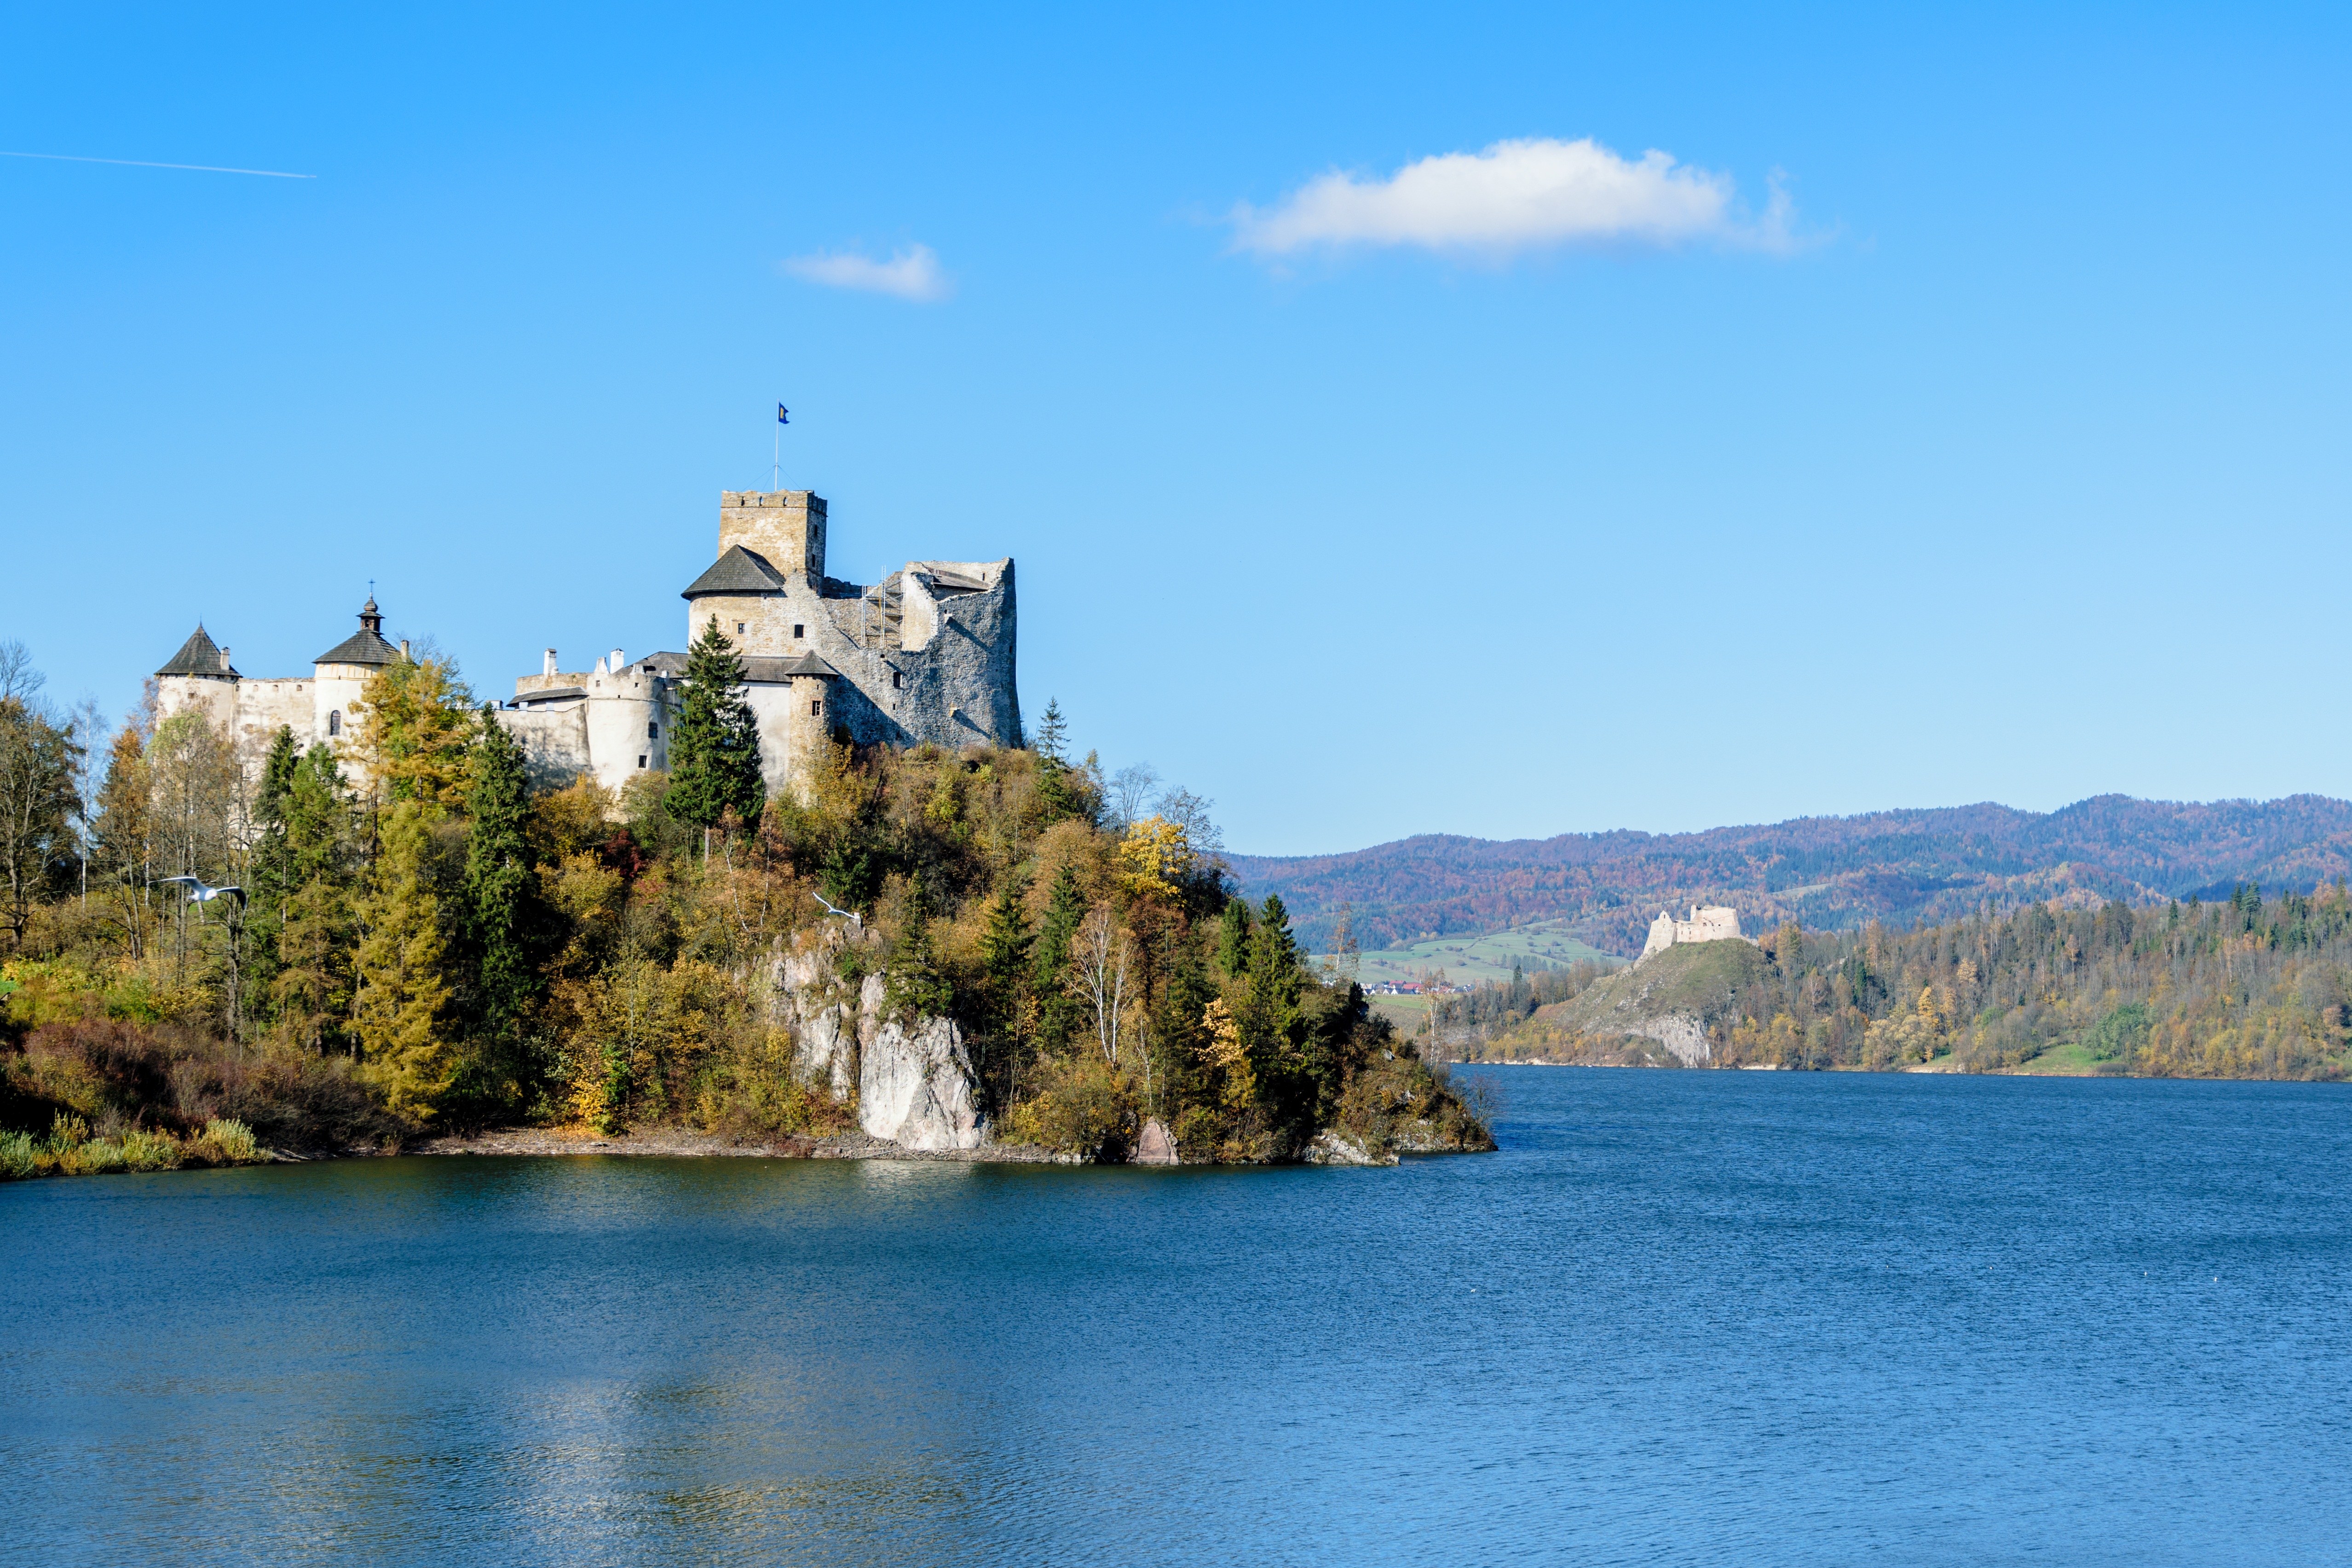
landscape, sea, coast, nature, mountain, lake, mountain range, monument, europe, tower, bay, reservoir, tourism, tour, mountains, picturesque, poland, wallpaper, beautiful, historical, loch, magical, the sun, legend, old castle, tourist attractions, pieniny, niedzica, the ruins of the